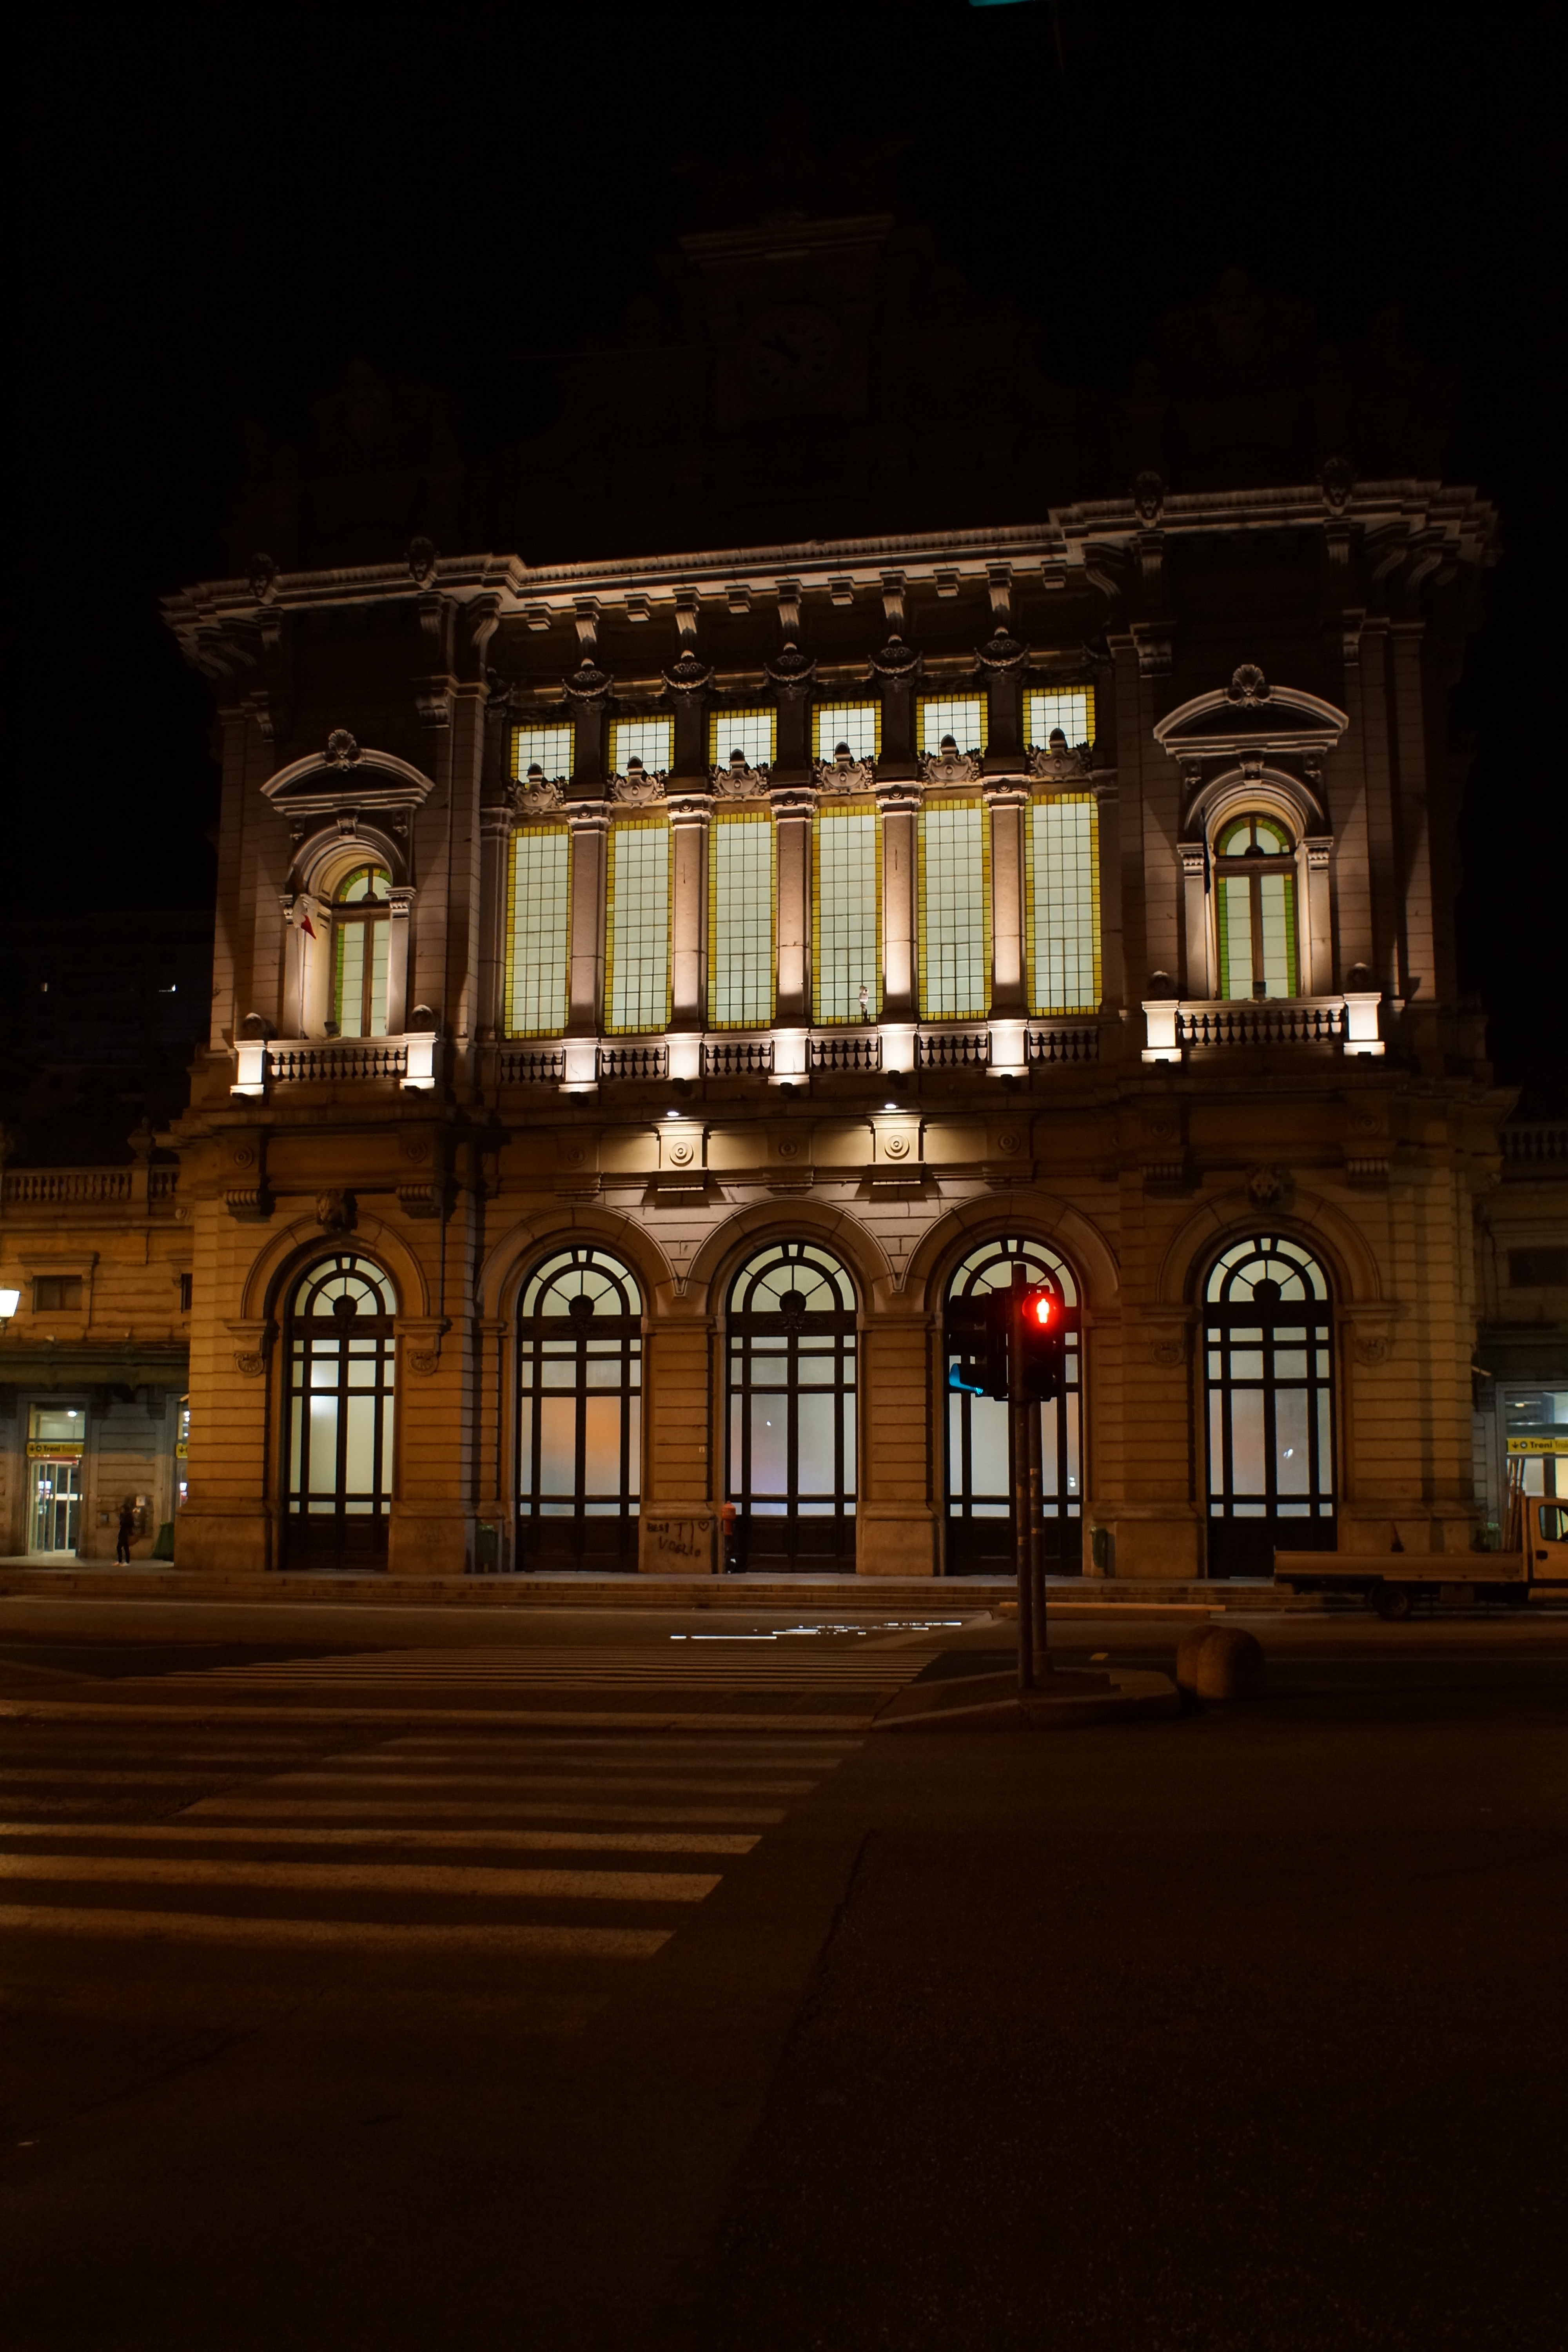
light, architecture, night, downtown, evening, landmark, darkness, lighting